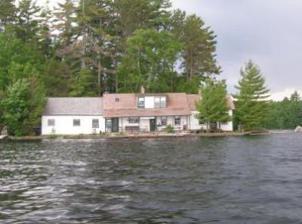
Building: Ambajejus Boom House
Country: United States of America
Year built: 1907
United States historic place Ambajejus Boom House U.S. National Register of Historic Places Show map of Maine Show map of the United States Nearest city Millinocket, Maine Coordinates 45°43′57″N 68°53′42″W / 45.73250°N 68.89500°W / 45.73250; -68.89500 Area 0 acres (0 ha) Built 1907 ( 1907 ) NRHP reference No. 73000145 Added to NRHP April 2, 1973 The Ambajejus Boom House is an historic logging facility in remote central Maine .  Built in 1907 on a small island in Ambajejus Lake , it is the only surviving structure associated with the great logging drives that drove the economy of inland Maine for decades.  It was listed on the National Register of Historic Places in 1973.  The building has been rehabilitated and can be visited by boat from various launch points on the lake. Description and history The boom house is a single-story wood frame structure, set on an island in the northwest corner of Ambajejus Lake , just south of where the West Branch Penobscot River enters the lake.  It is about 100 feet (30 m) long and 15 feet (4.6 m) wide, and is divided into three sections.  The central portion, which is the oldest part, has a gable roof with an attic area; the other two sections were likely added not long after the first section was built in 1907.  The building is on a site where there has been a documented boom house since the 1830s, which was likely a facility mentioned by Henry David Thoreau in his writings about a trip to the area. The house is built at a strategic point in the movement of logs down river toward the paper mills of Millinocket .  The island, along with a second one to the north, forms a choke point where a containment boom can be stretched across the river.  The booms would be used to collect logs in large numbers, which would then be towed down the chain of lakes to North Twin Dam, where they would be released and sent further downriver.  Log drives of this sort took place on the West Branch Penobscot until 1971. See also National Register of Historic Places listings in Piscataquis County, Maine References